Itäkeskus

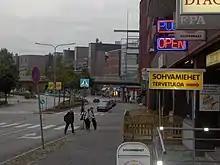
Itis shopping centre along Turunlinnantie

Itäkeskus (literal translation "East center") is a "quarter" in the neighbourhood of Vartiokylä (as of the 1980s) in Helsinki, Finland. The district's main attraction is the largest covered-in shopping mall in the Nordic countries, Itis, which make Itäkeskus as the most significant commercial center of East Helsinki. The district has a station on the Helsinki Metro (Itäkeskus metro station), whose eastern entrance at the Tallinnanaukio square leads to the shopping centre. Itäkeskus has the eastern terminus of bus lines 500 and 550; the western terminus of line 500 is Munkkivuori and line 550 is Espoo's Westend bus station. Construction of the Jokeri light rail, which replaces bus line 550, began in 2019 and service began in 2023. The most important road connection to the Helsinki central from Itäkeskus runs along Itäväylä.